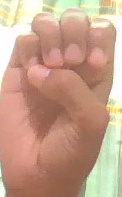
ASL sign: E